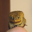
Label: frog